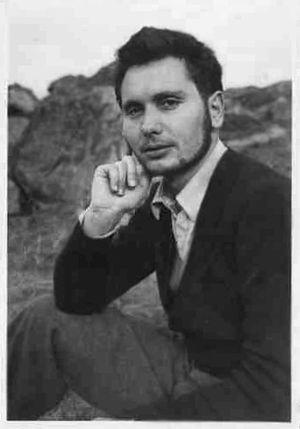
Claude Tresmontant, philosophe et théologien, dans les années 1950.
Claude Tresmontant est un philosophe, helléniste et hébraïsant, ainsi qu'un exégète français, né le 5 août 1925 à Paris et mort le 16 avril 1997 à Paris.